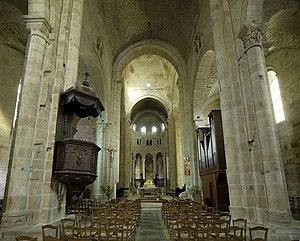
Beaulieu-sur-Dordogne est une commune française située dans le département de la Corrèze, en région Nouvelle-Aquitaine. Le 1ᵉʳ janvier 2019, elle étend son périmètre à la commune de Brivezac sous le régime de la commune nouvelle.
L'abbaye Saint-Pierre de Beaulieu-sur-Dordogne est une abbaye bénédictine située à Beaulieu-sur-Dordogne dans le département de la Corrèze